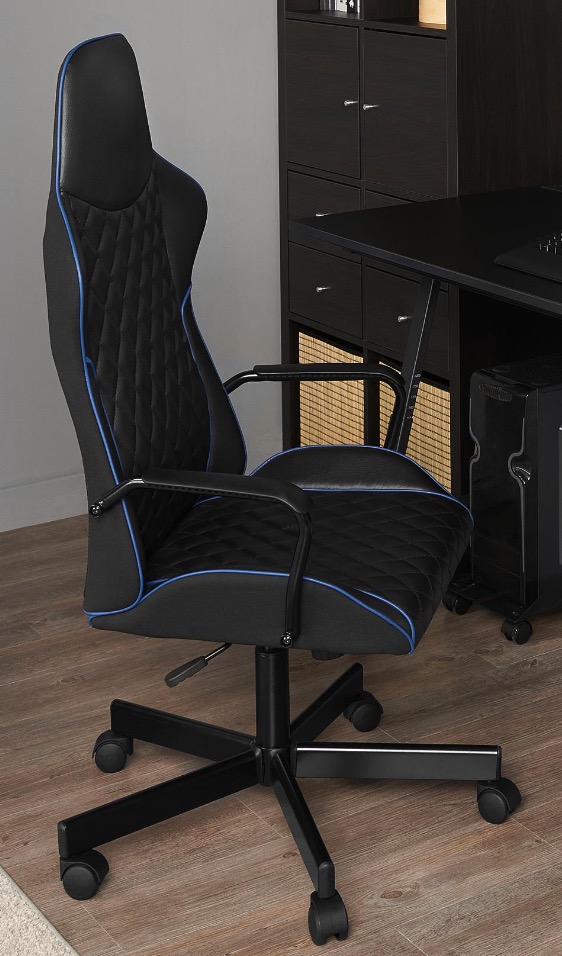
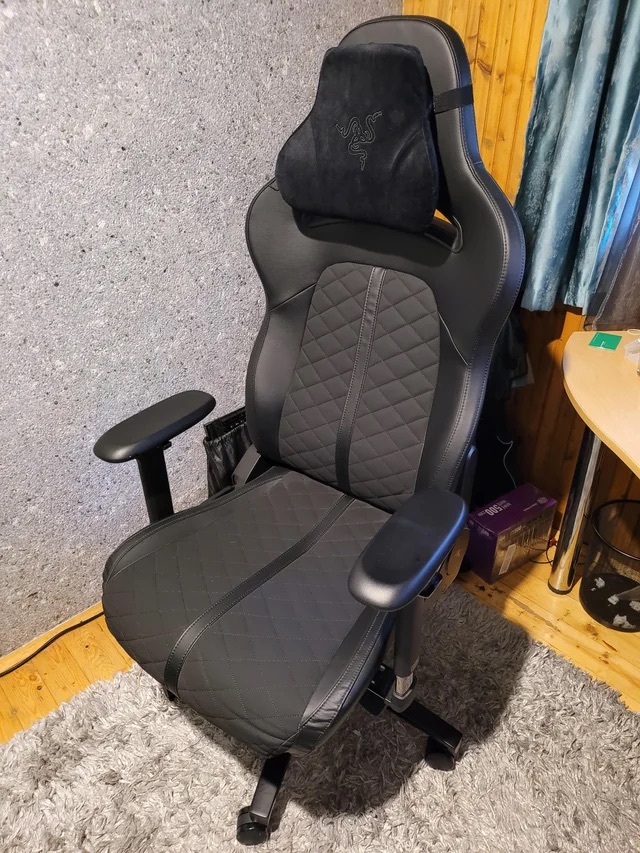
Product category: items_chair
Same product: no